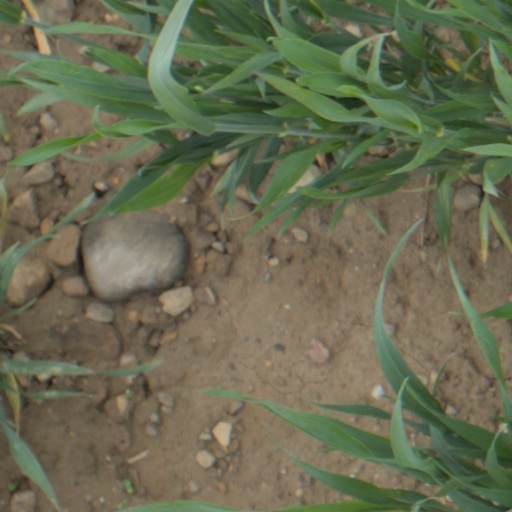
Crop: wheat